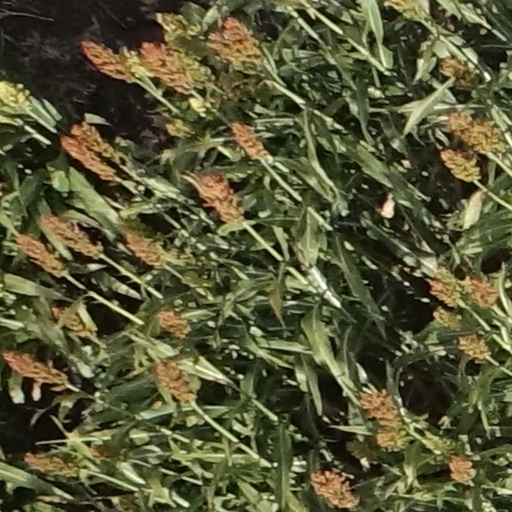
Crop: sorghum